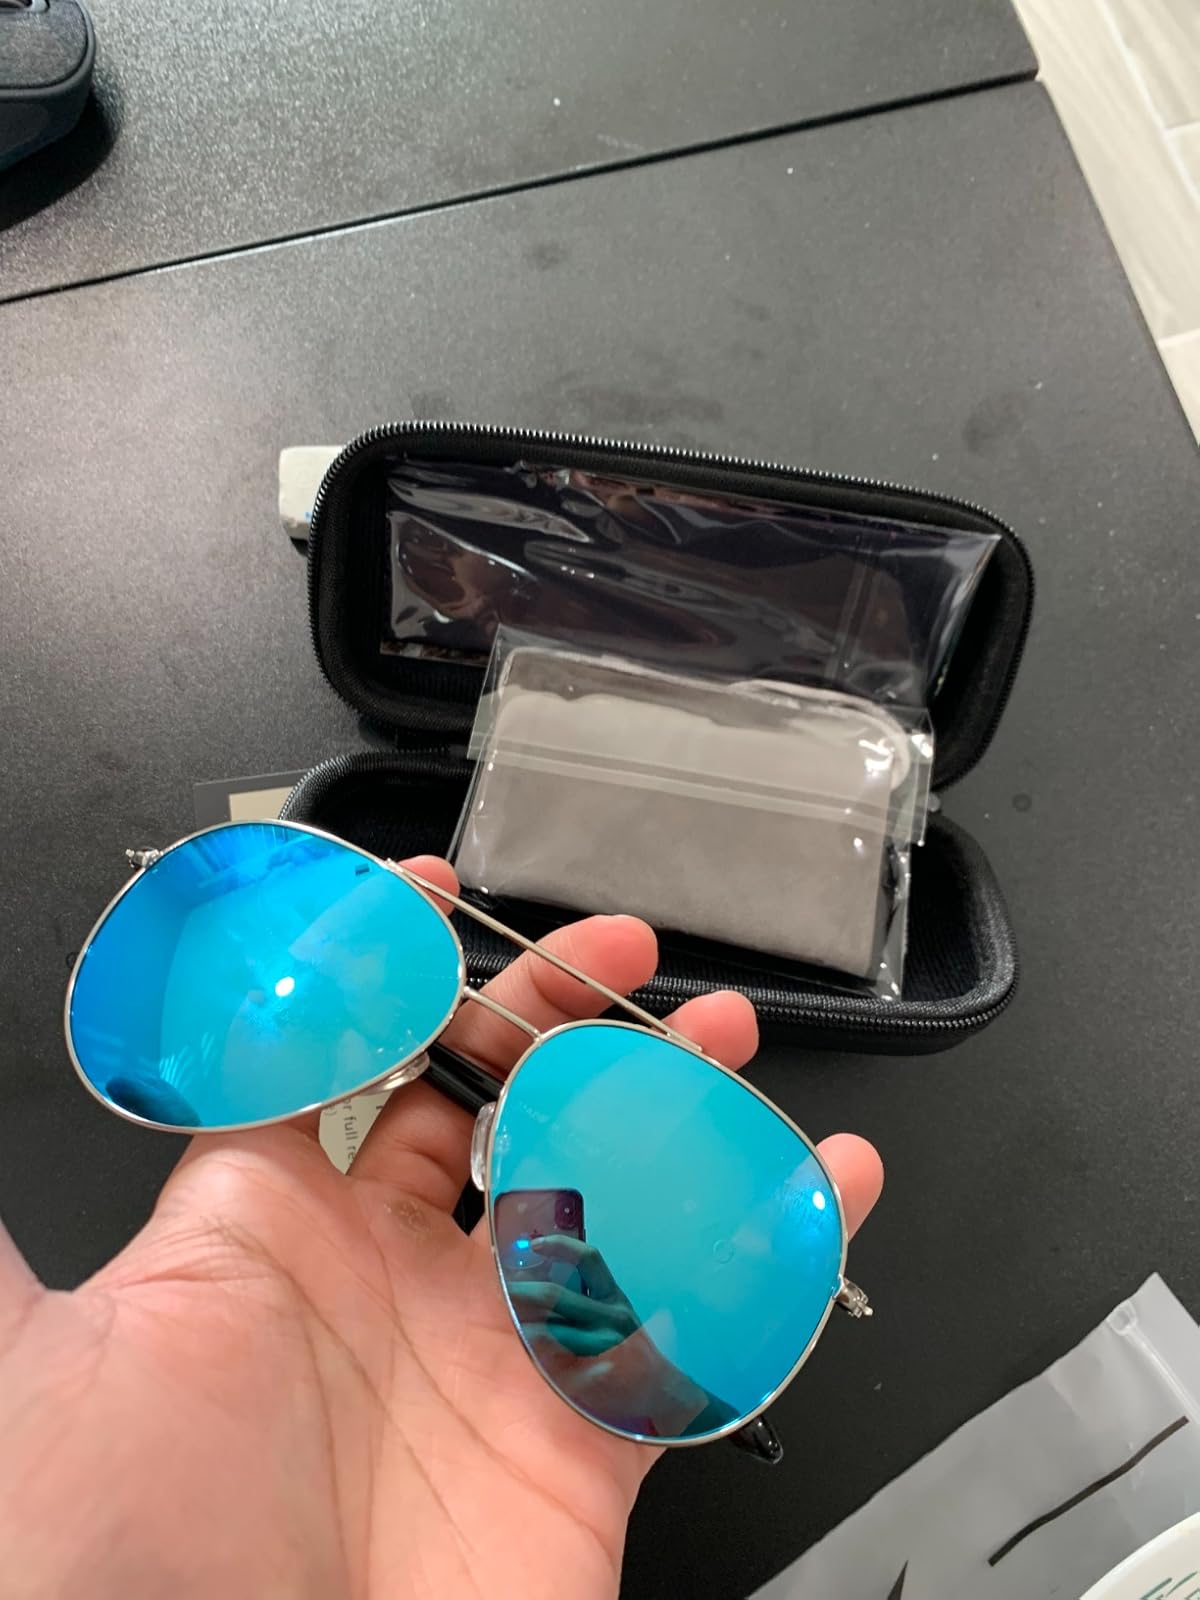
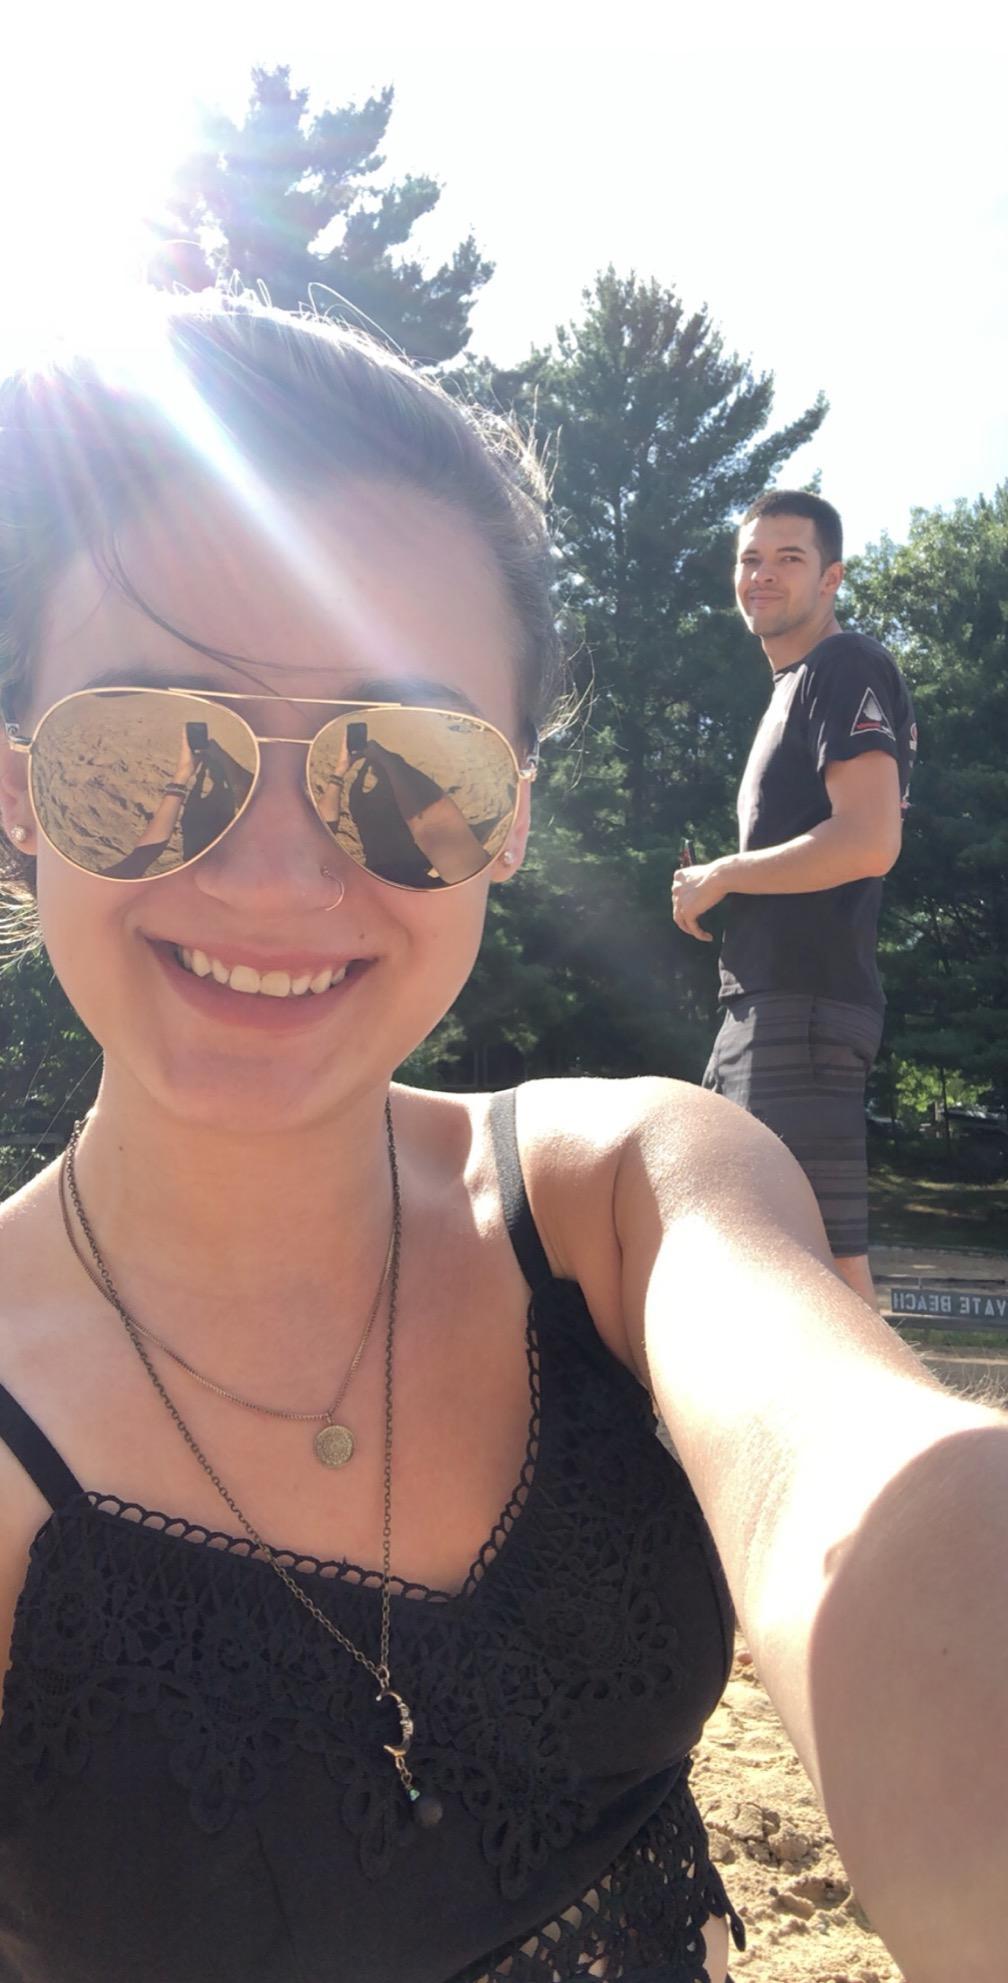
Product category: accessories_sunglasses
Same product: no